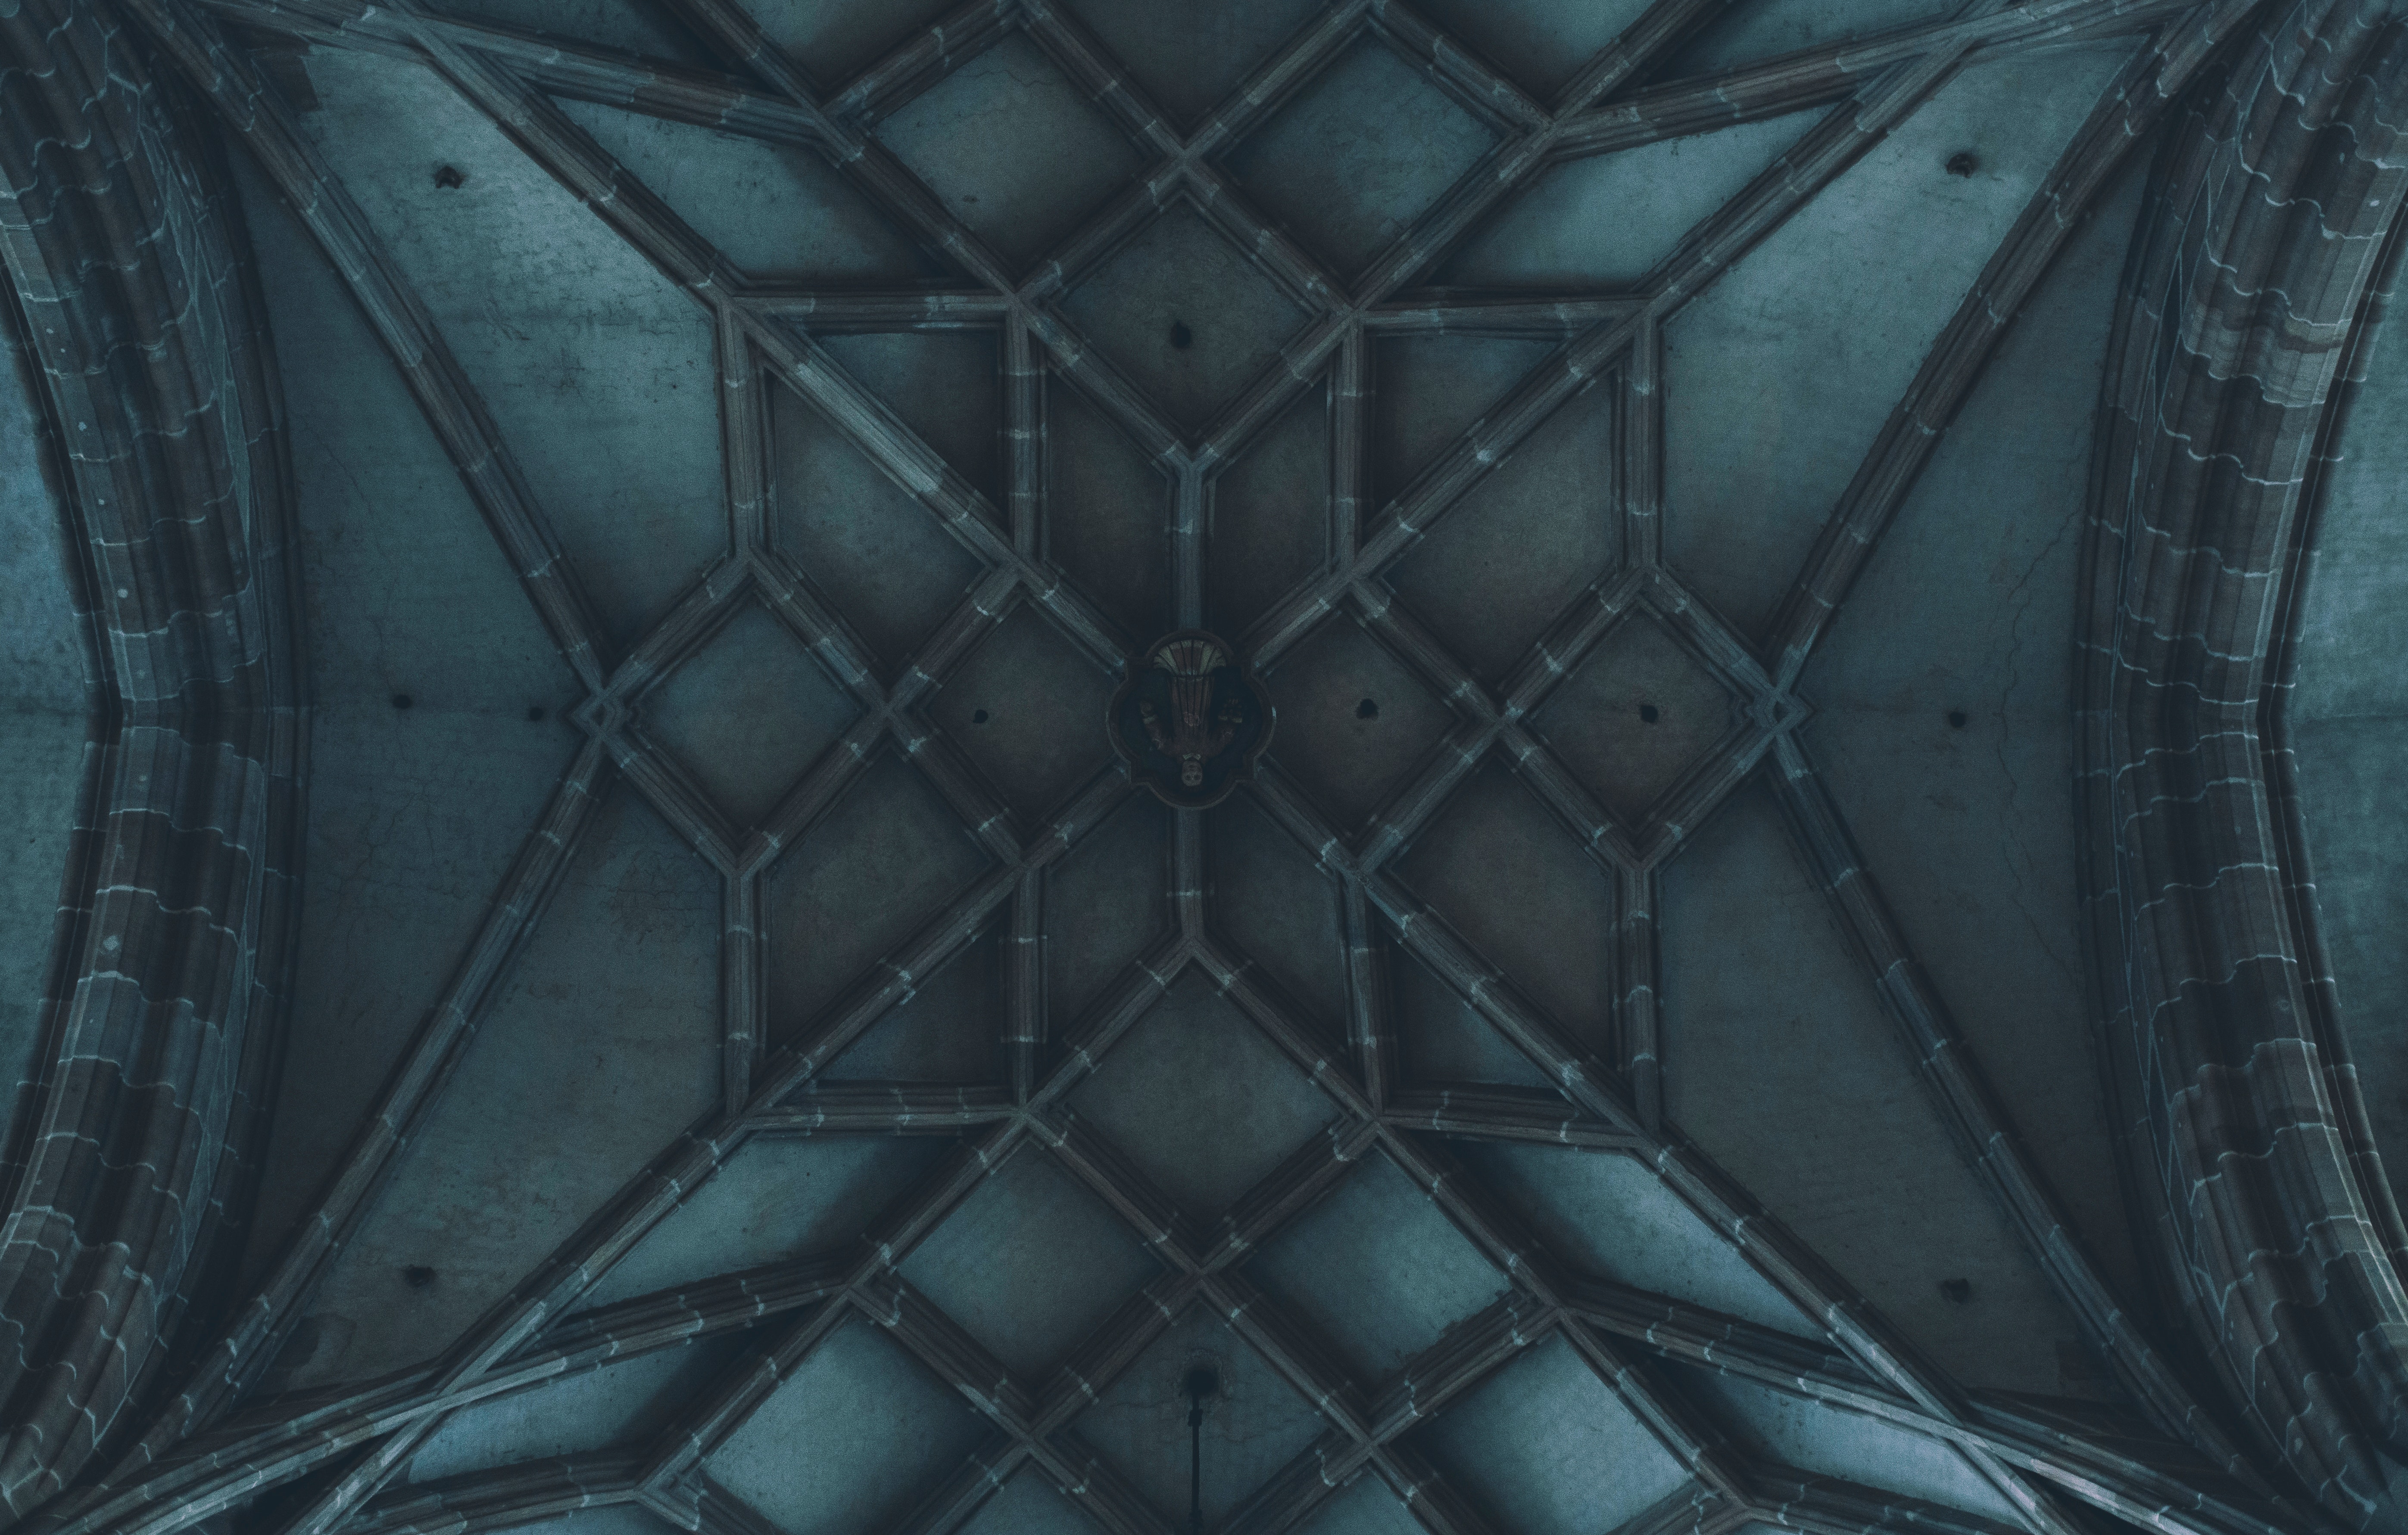
blue, turquoise, teal, aqua, pattern, symmetry, design, architecture, metal